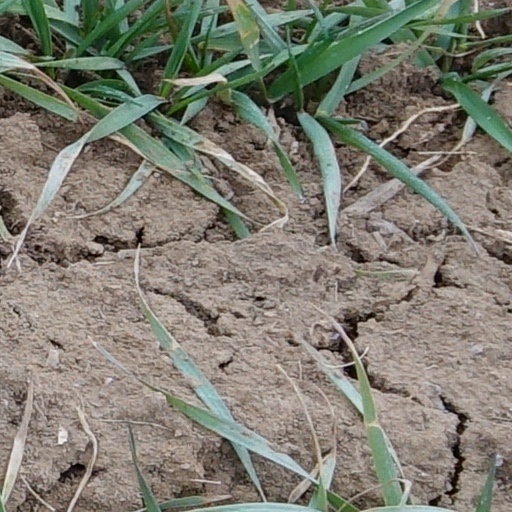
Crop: wheat